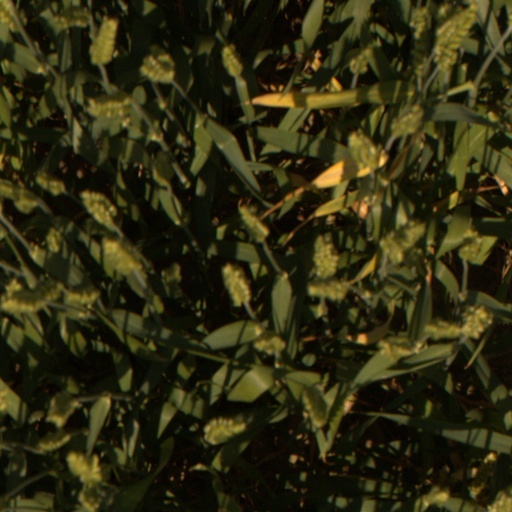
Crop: wheat